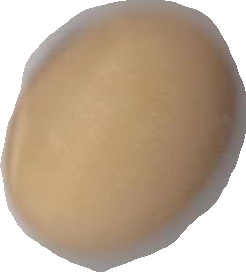
Variety: Anjasmoro